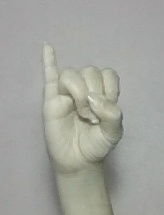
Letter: meem